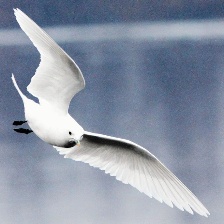
Species: IVORY GULL
Scientific name: PAGOPHILA EBURNEA